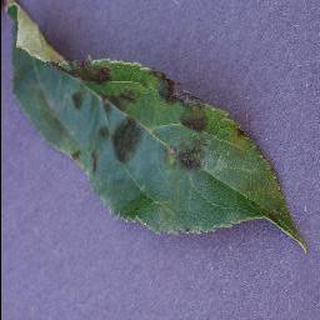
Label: apple_apple_scab